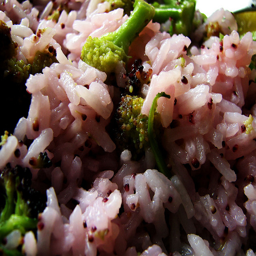
Cooked white rice and broccoli with spices added.
A close up of cooked rice and broccoli.
There is a close up shot of some rice and broccoli
A mixture of rice and broccoli are put together.
White rice and broccoli are mixed together.